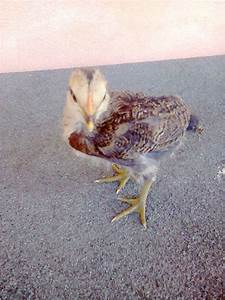
Label: chicken